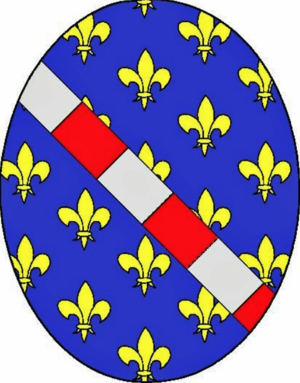
Blason de Marie d'Évreux
Marie d'Évreux était l'aîné des enfants de Louis d'Évreux et de sa femme Marguerite d'Artois. Elle était membre de la maison Capet.